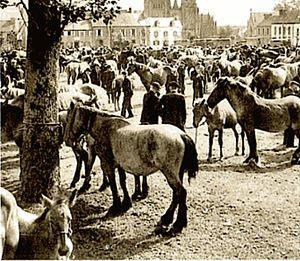
Chevaux bretons sur une foire du Finistère entre 1900 et 1910
Le cheval en Bretagne a une nette importance historique, économique et culturelle, depuis son introduction attribuée sans certitude aux Celtes. En Bretagne, le cheval, généralement un bidet breton, est essentiellement employé comme animal de selle jusqu'au milieu du XIXᵉ siècle. La plupart des éleveurs se spécialisent ensuite dans le cheval de trait et d'attelage avec l'amélioration des routes. Ils s'implantent surtout à l'ouest, en Basse-Bretagne, dans le Trégor et le Léon. Le cheval de trait Breton, animal de travail réputé, s'exporte en très grand nombre au début du XXᵉ siècle, depuis Landivisiau.
Le Breton est une race de chevaux de trait originaire de Bretagne. Issu de robustes petits chevaux locaux, son élevage s'organise dès la fin du XVIIᵉ siècle sous l'influence de très nombreux croisements. Apprécié des militaires comme des paysans pour son amble confortable, sa capacité de traction et sa polyvalence, le Breton connaît un grand succès à l'arrivée du XXᵉ siècle. Il quitte par trains et bateaux entiers sa Bretagne natale depuis Landivisiau. Il sert d'améliorateur pour d'autres races de chevaux de trait. En 1912, le stud-book de la race est officiellement créé pour rassembler ses deux types, le trait et le postier, avant d'être fermé aux apports de sang étrangers en 1951. S'il garde ses fonctions de cheval de trait plus longtemps que d'autres races françaises, les années 1970 marquent une forte réduction de l'élevage. La réorientation de celui-ci vers la production de viande à destination de l'Italie survient vers 1980. Avec l'essor de l'équitation de loisir dans les années 1990, le Breton retrouve ses anciennes fonctions de cheval d'attelage.